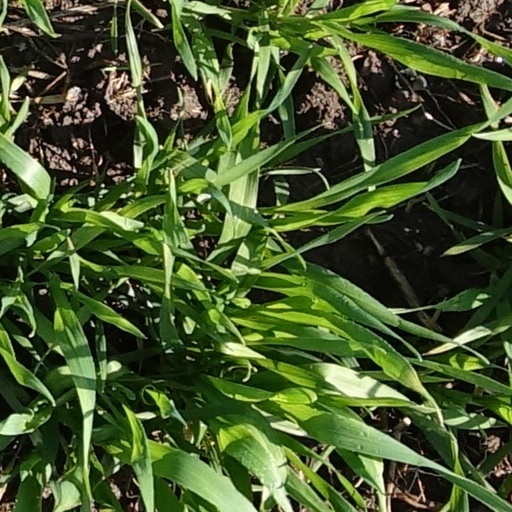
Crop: wheat